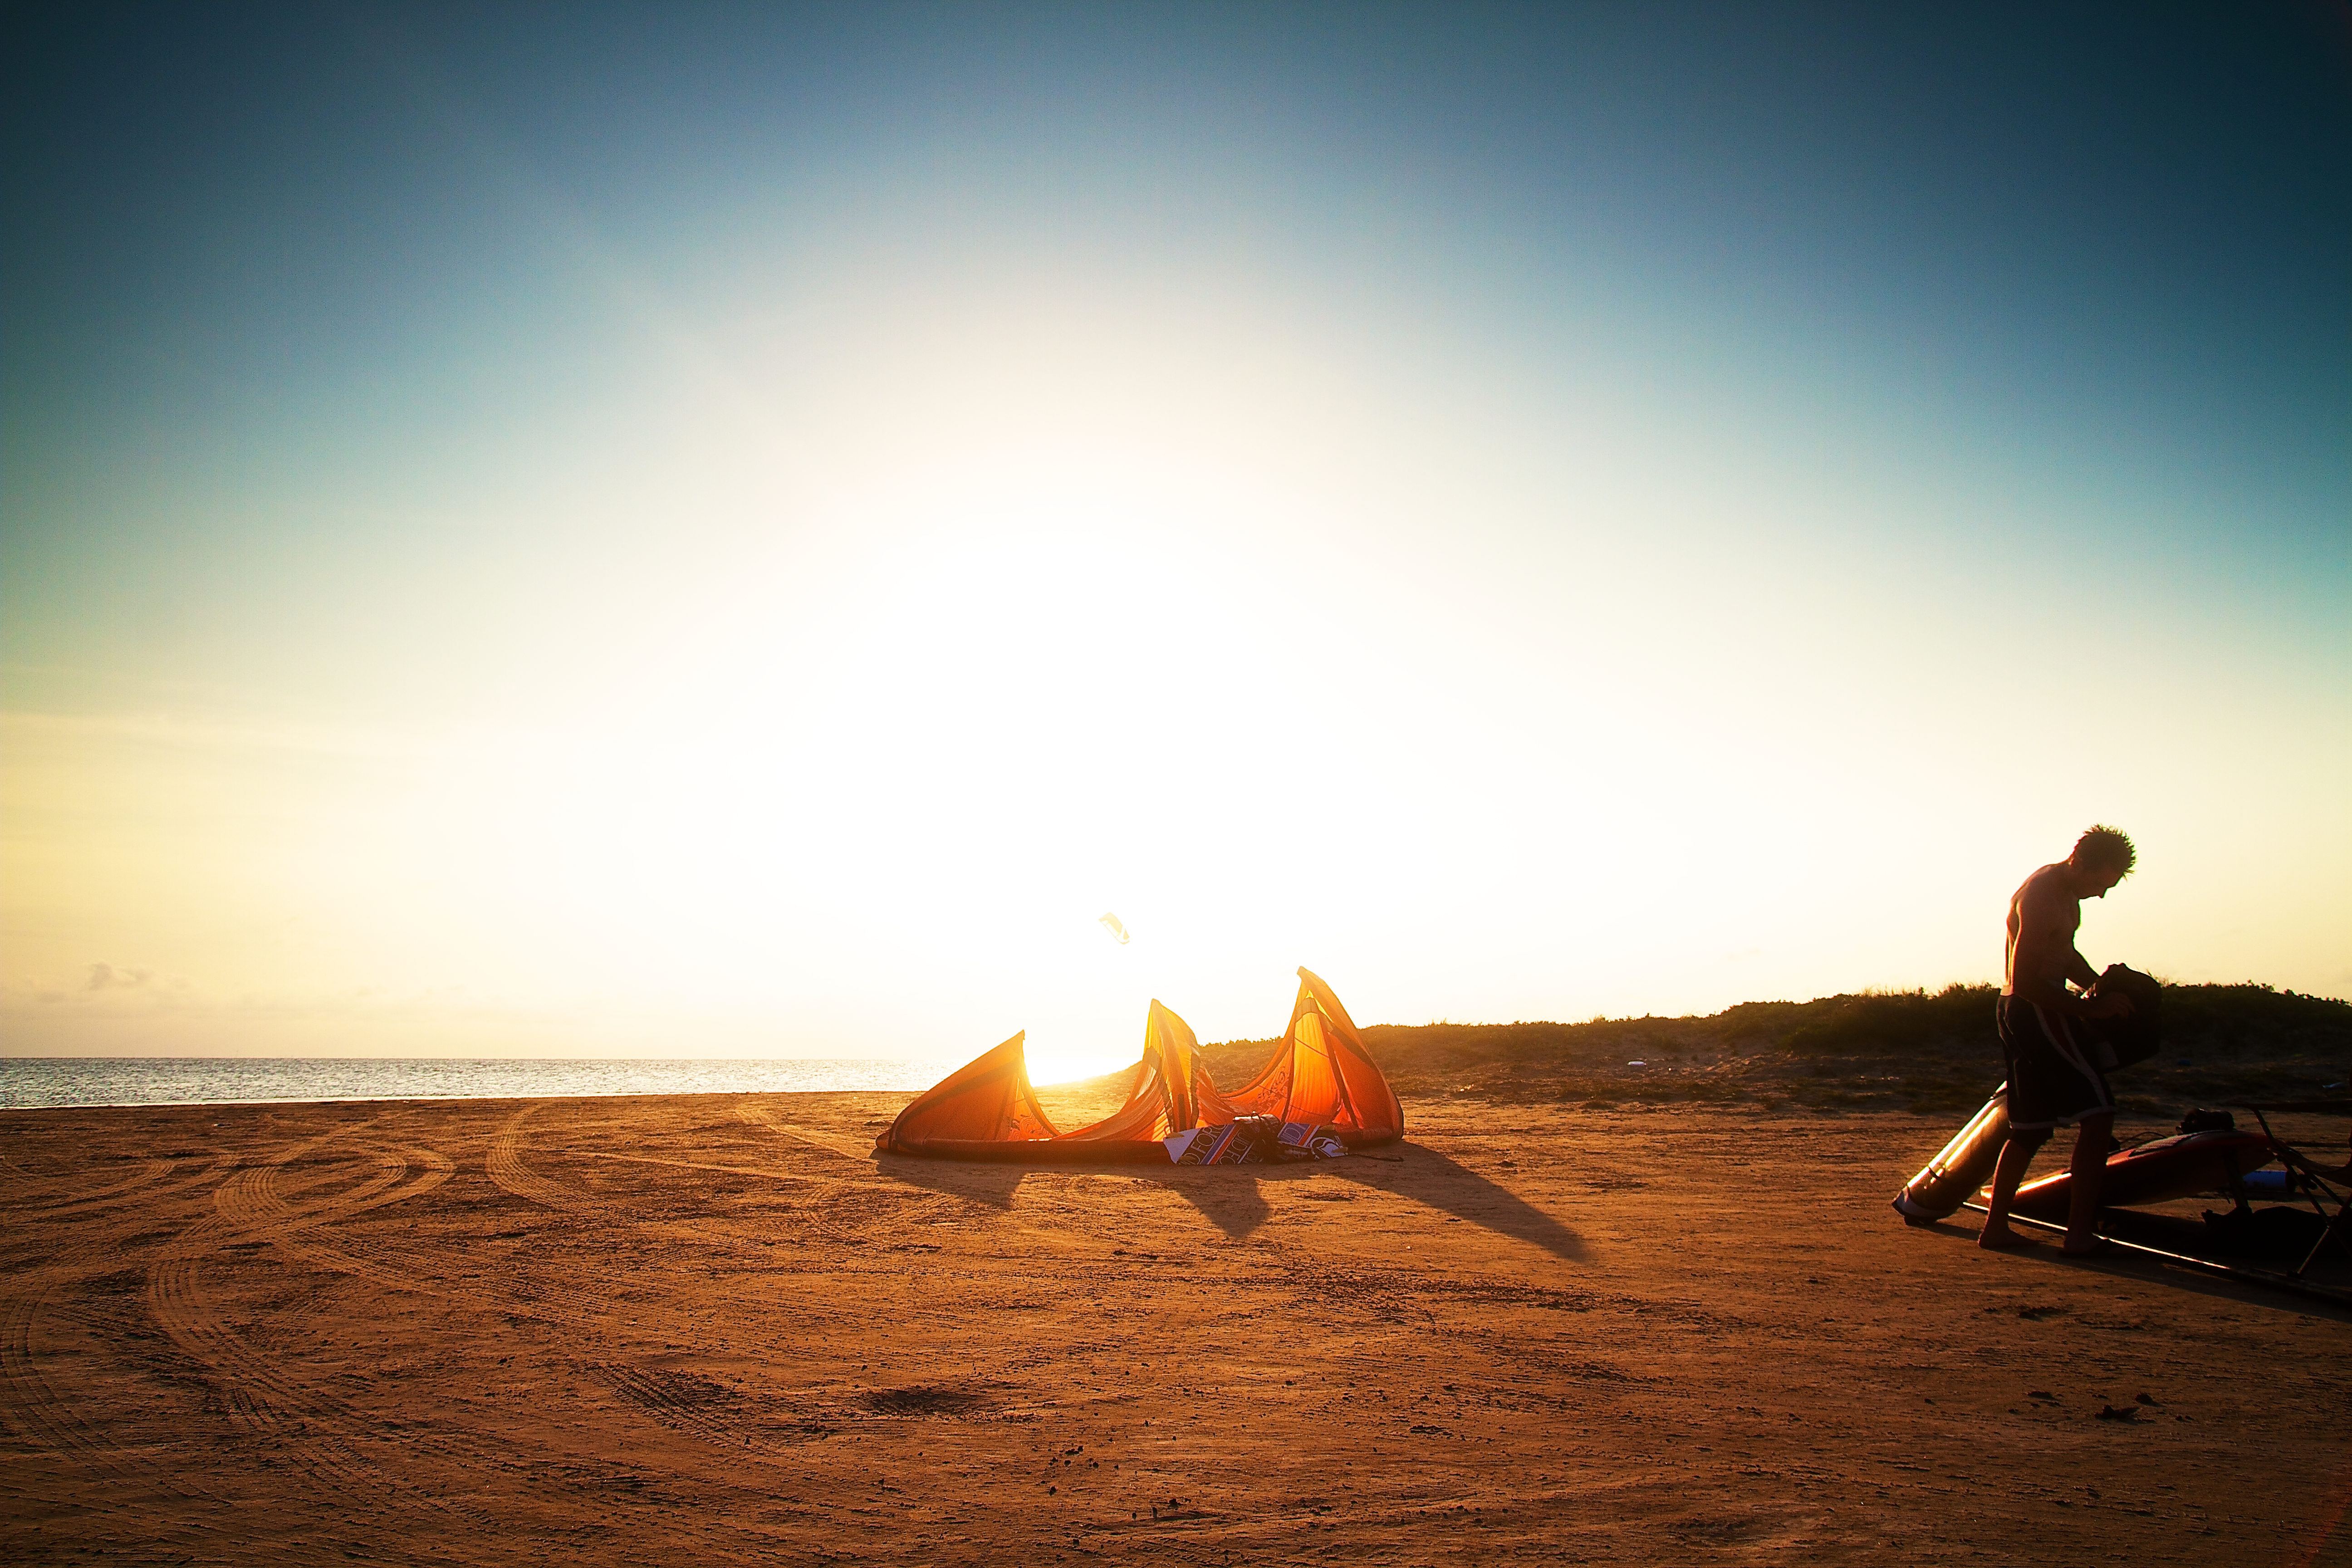
beach, sea, sand, horizon, silhouette, outline, sun, sunrise, sunset, sunlight, morning, desert, dusk, evening, canon, eos, 2012, windsurfing, bright, canon7d, 7d, texas, tx, kiteboarding, springbreak, kiting, southpadreisland, natural environment